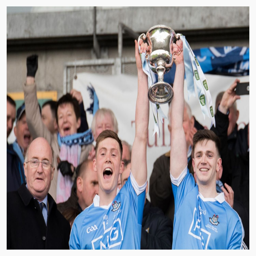
congratulations to the u players